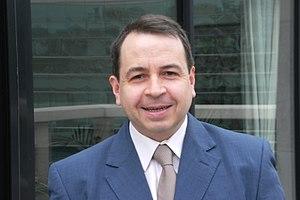
Jean-Pierre Thiollet, journaliste et écrivain français
Jean-Pierre Thiollet, né le 9 décembre 1956 à Poitiers dans la Vienne, est un journaliste et écrivain français.